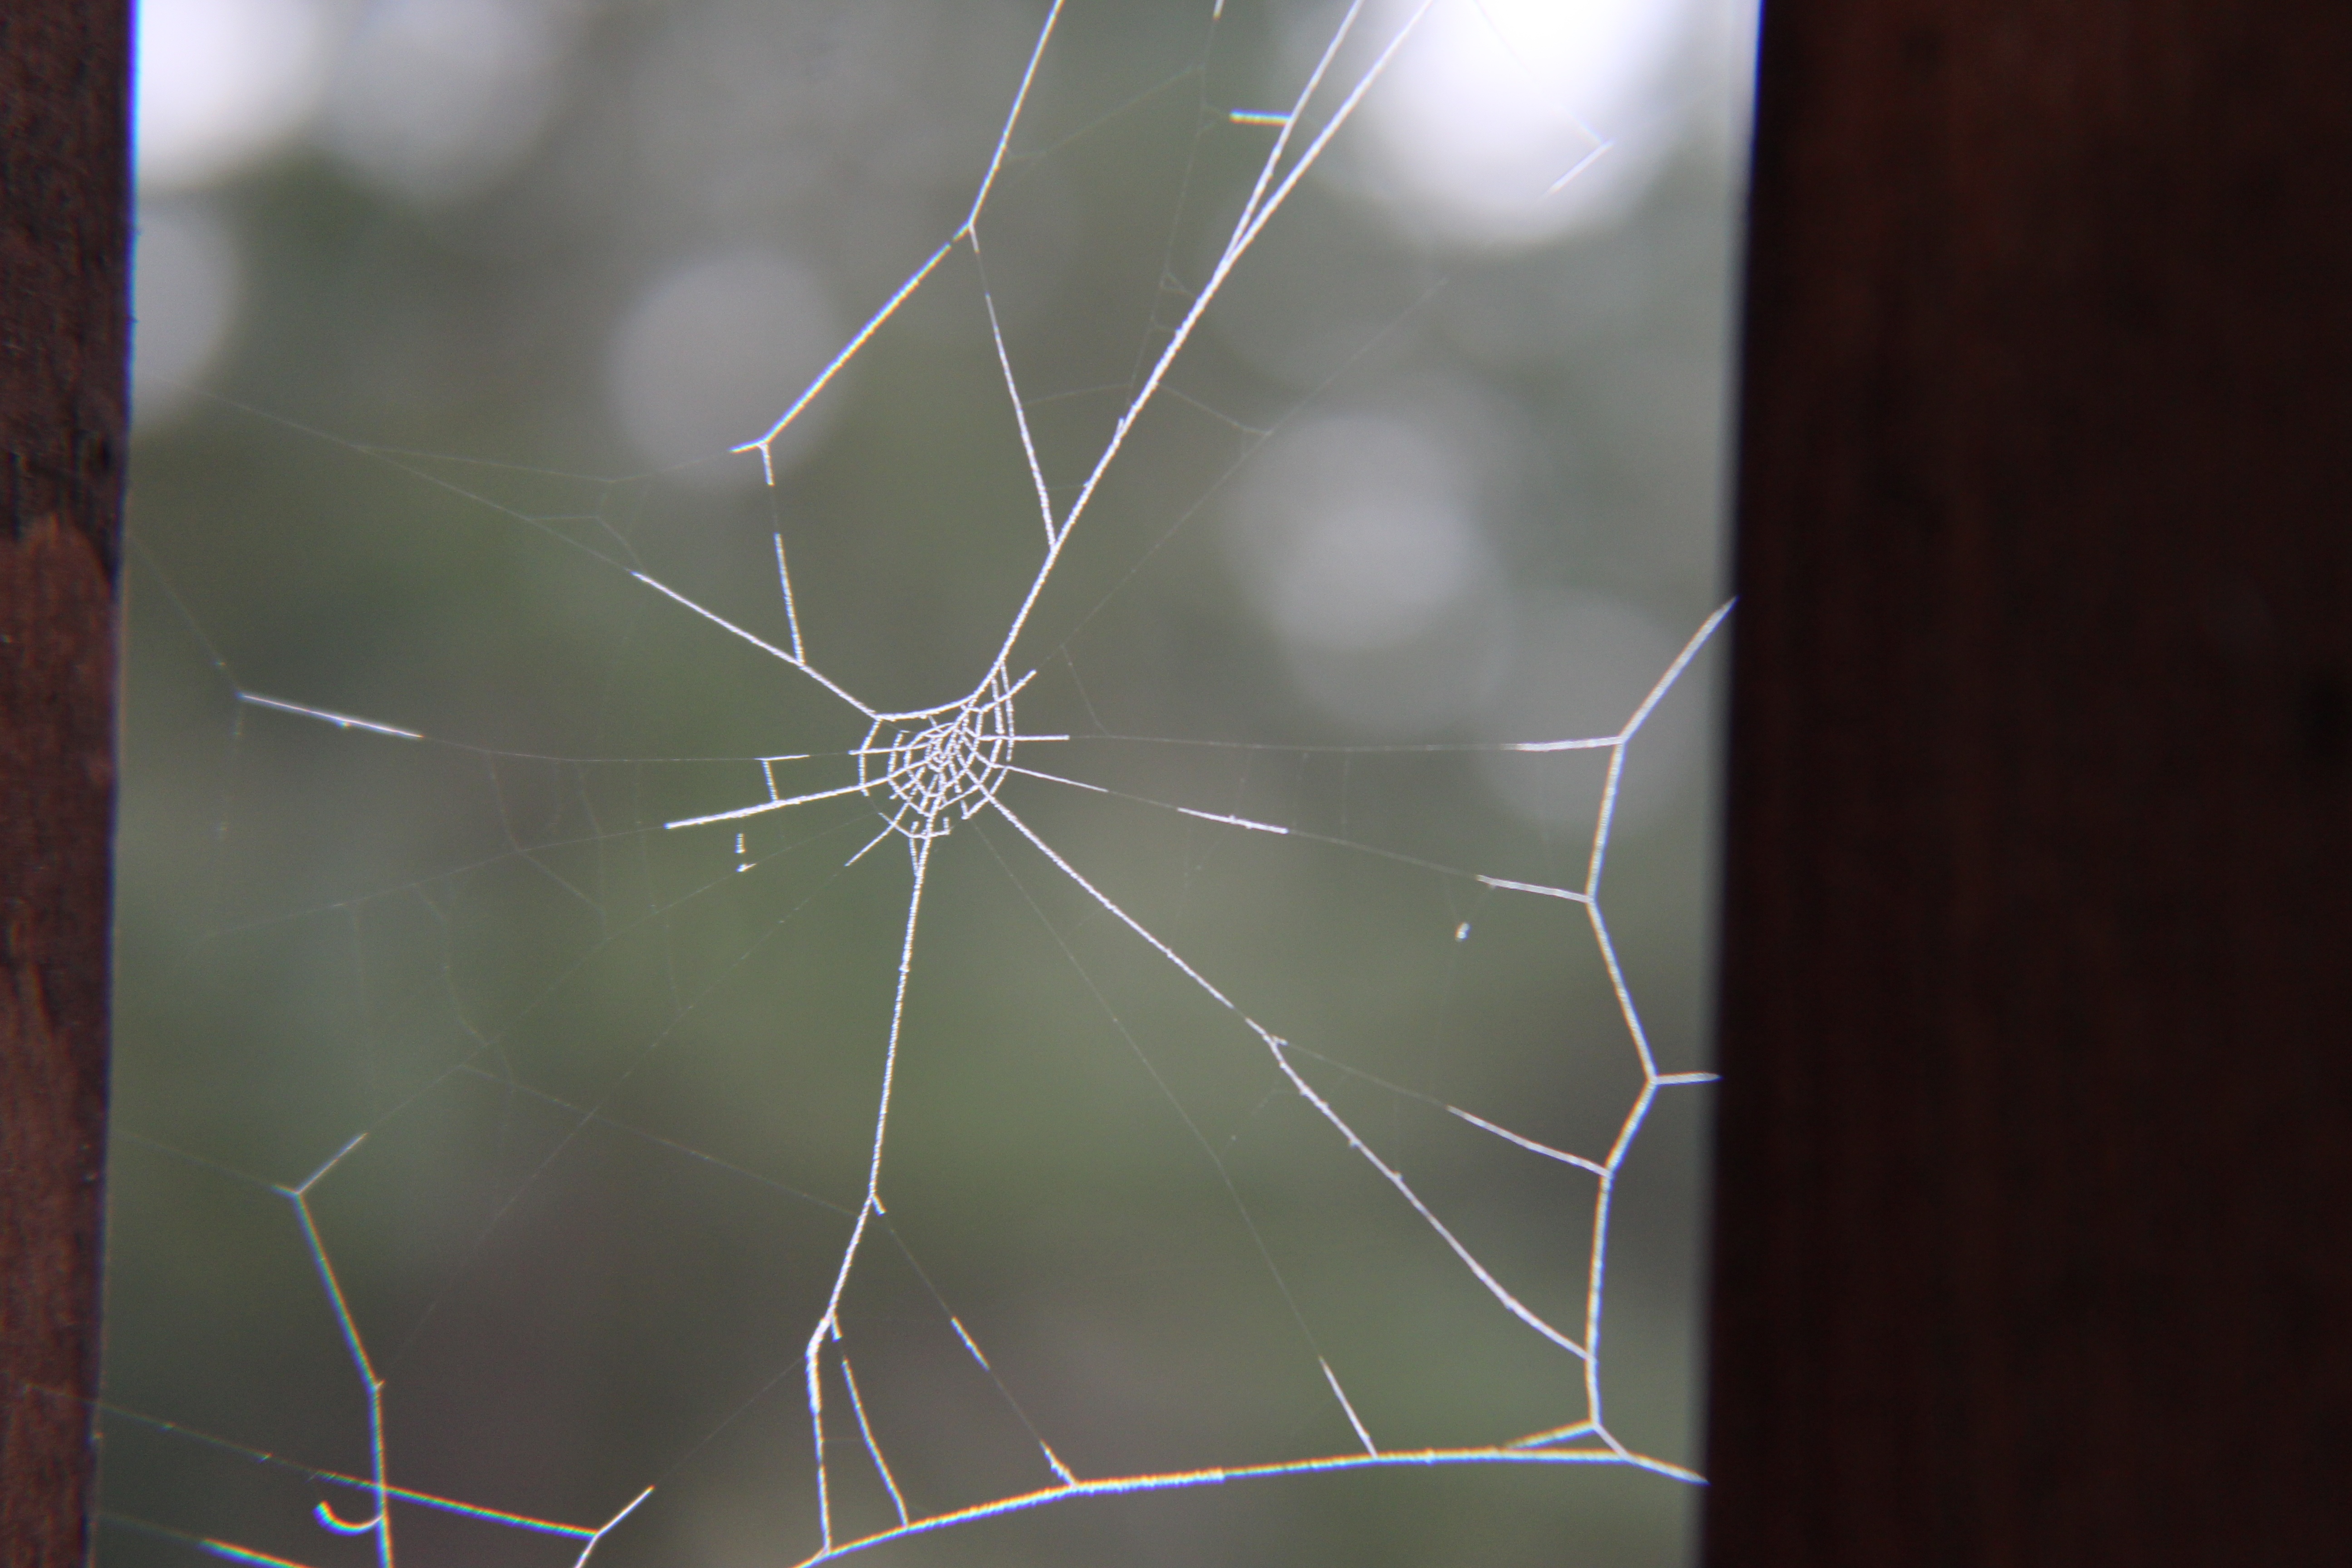
glass, line, green, material, circle, invertebrate, spider web, close up, spider, symmetry, arachnid, macro photography